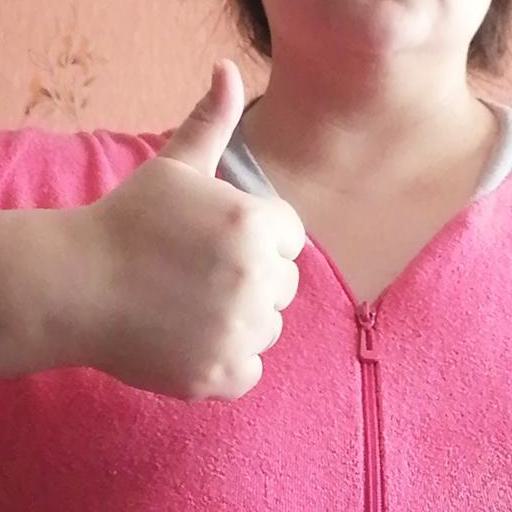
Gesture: like